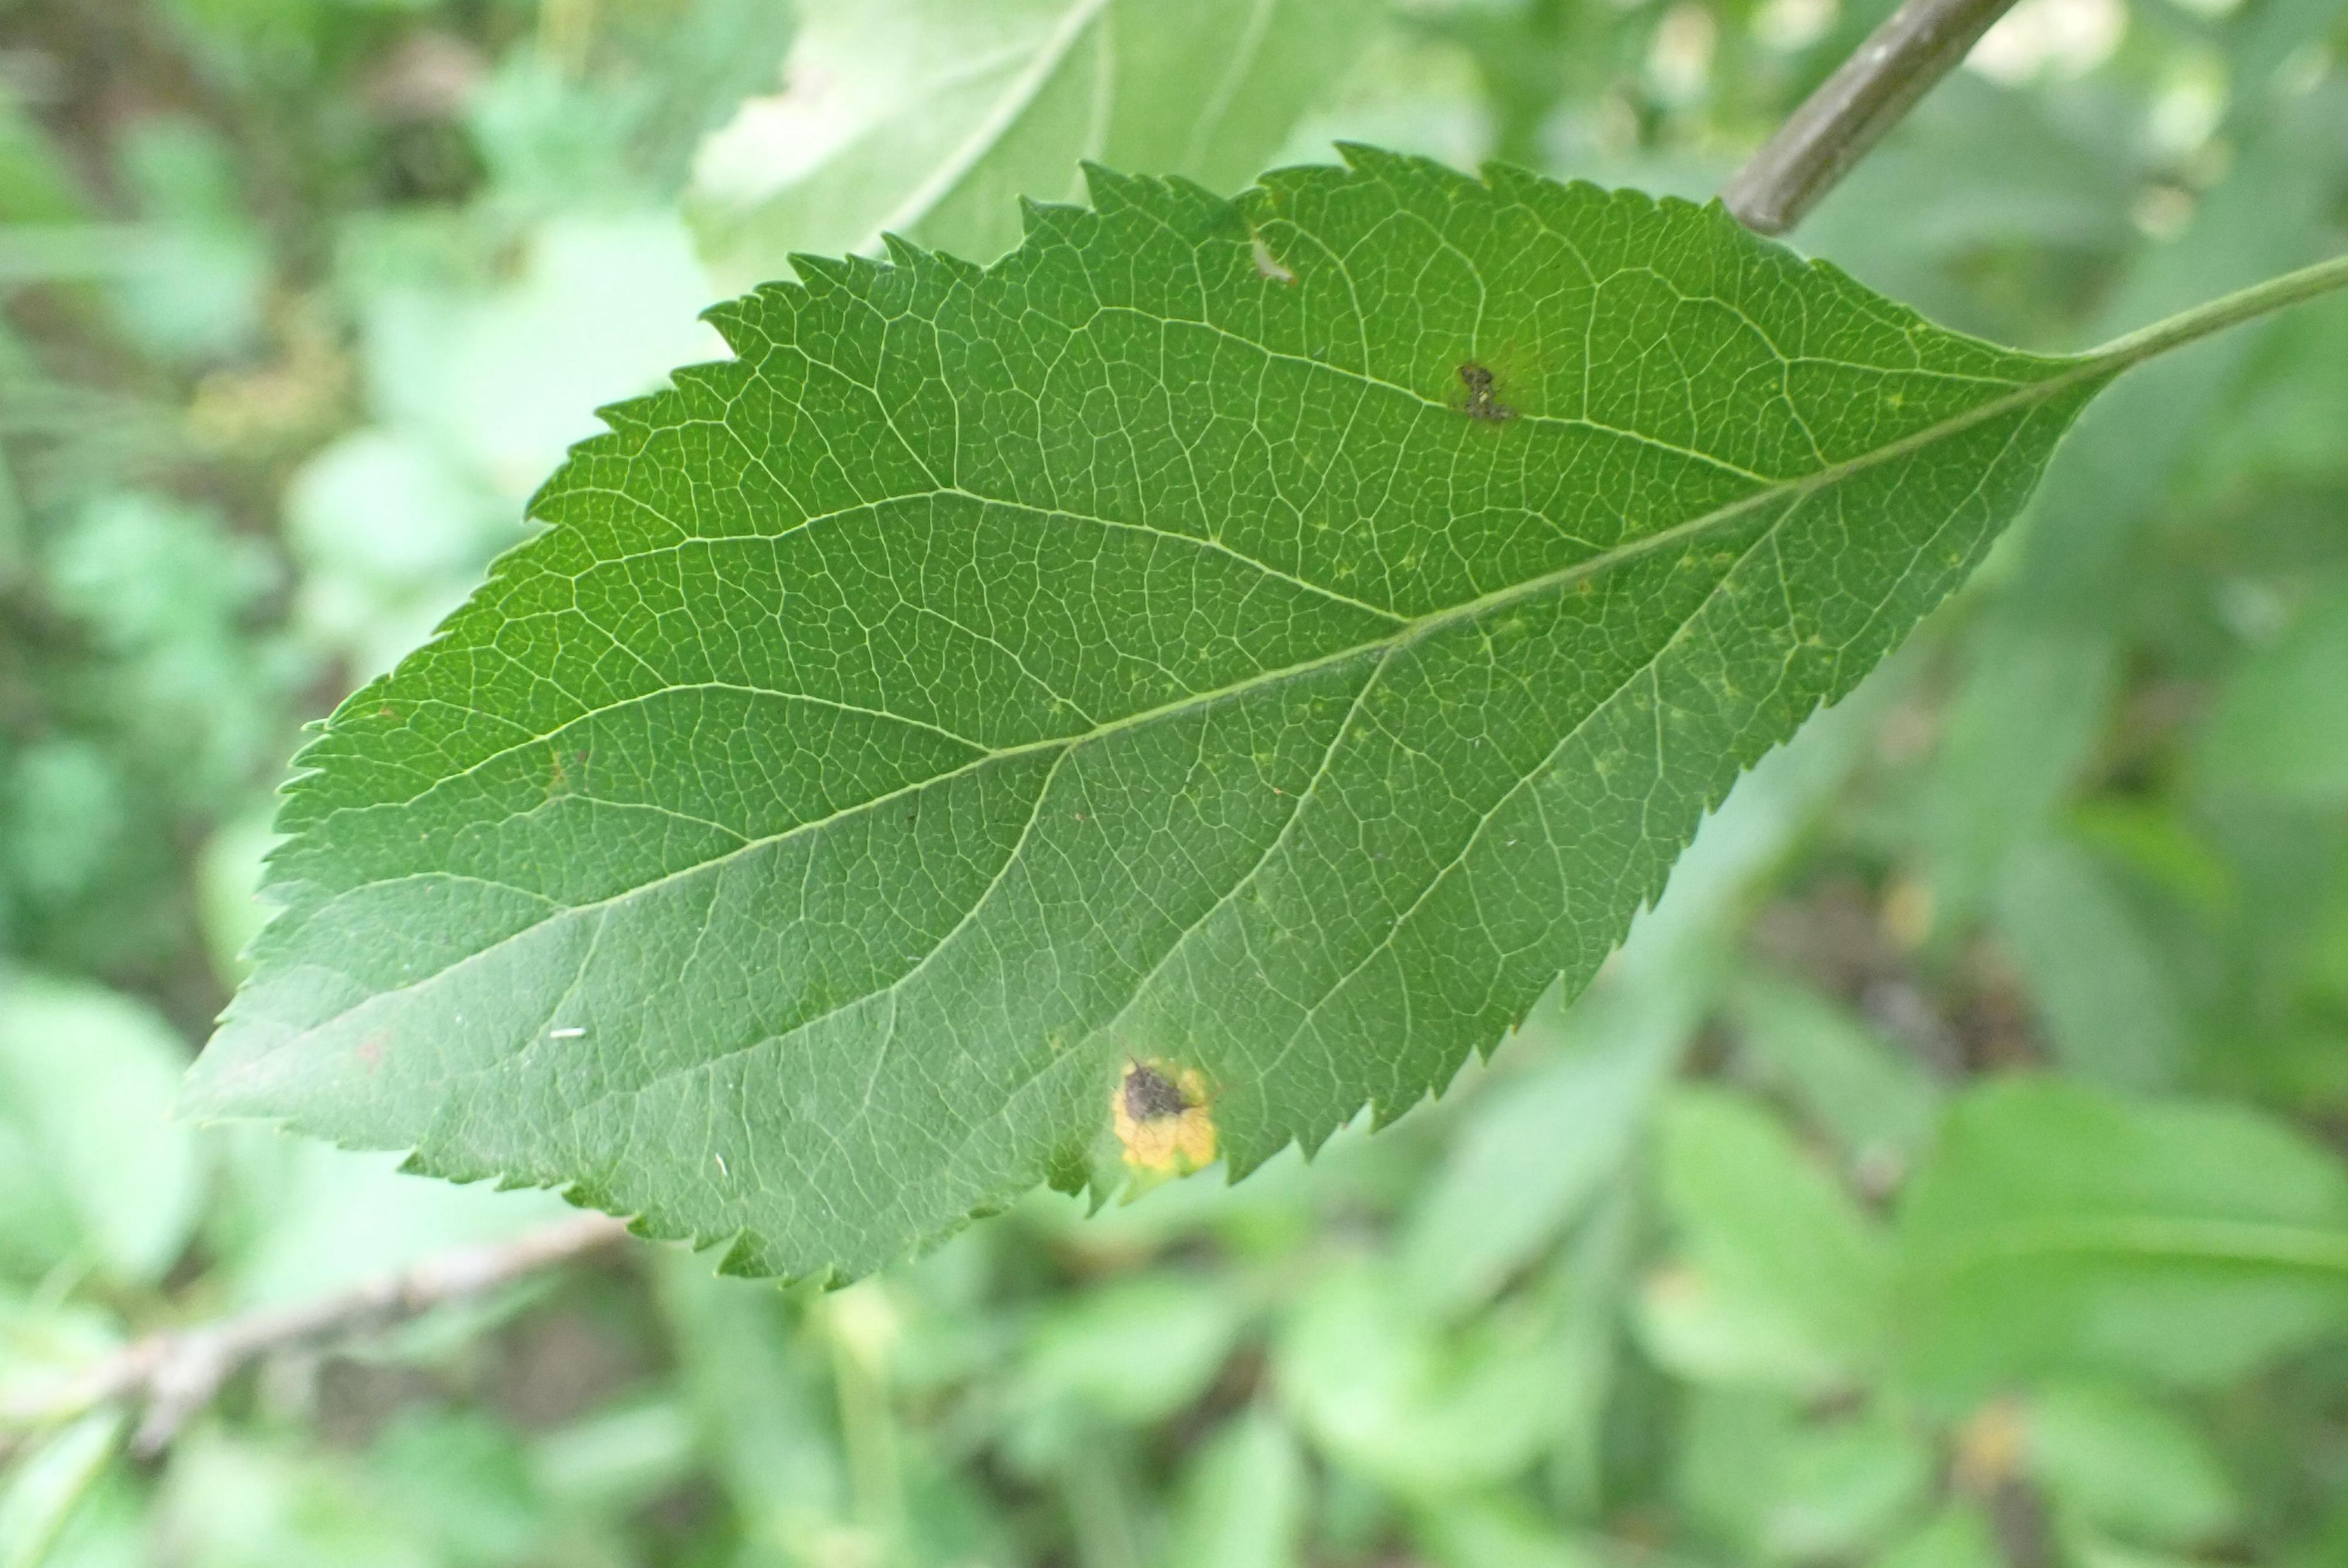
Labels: complex